Jordan Rift Valley

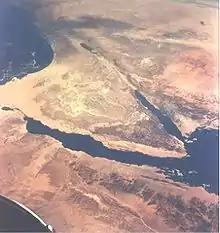
Northern section of the Great Rift Valley. The Sinai Peninsula is in center and the Dead Sea and Jordan River valley above.

The Jordan Rift Valley was formed many millions of years ago in the Miocene epoch (23.8 – 5.3 Myr ago) when the Arabian plate moved northward and then eastward away from Africa. One million years later, the land between the Mediterranean and the Jordan Rift Valley rose so that the sea water stopped flooding the area. Alternatively, the disconnection may have been caused by a fall in sea level, or by a combination of both factors—researchers have not yet reached a consensus.